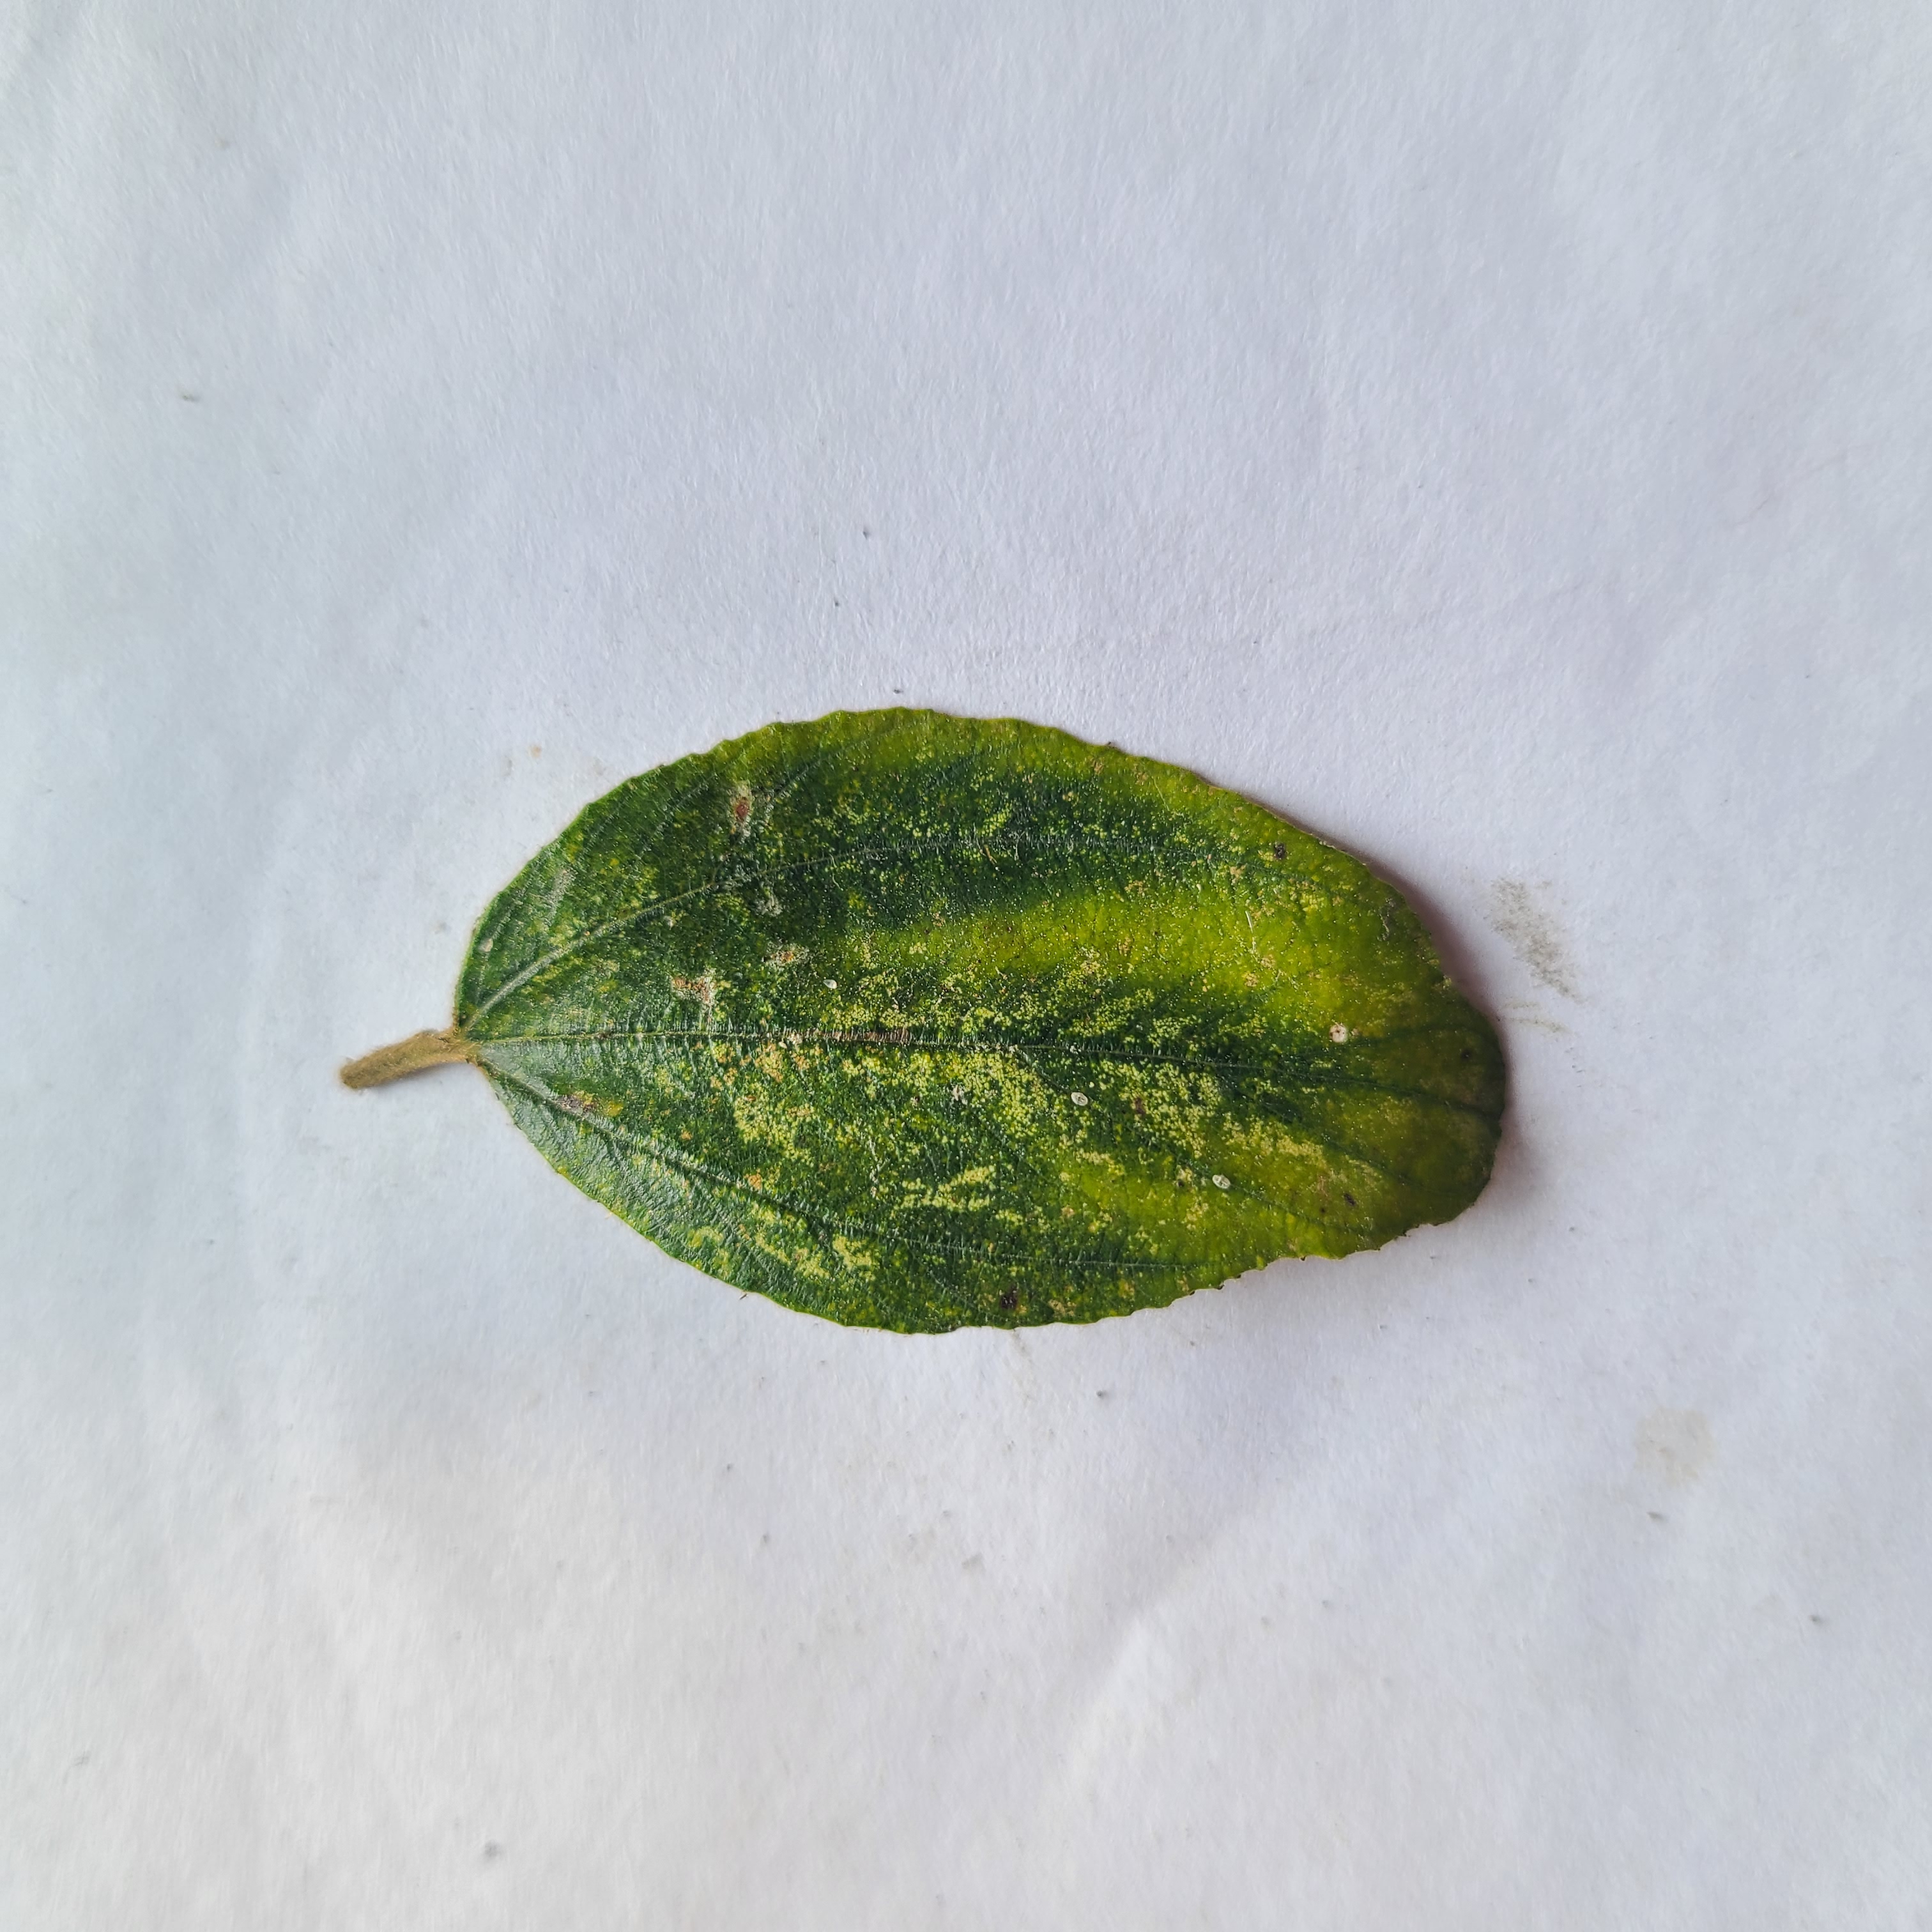
Label: Yellow